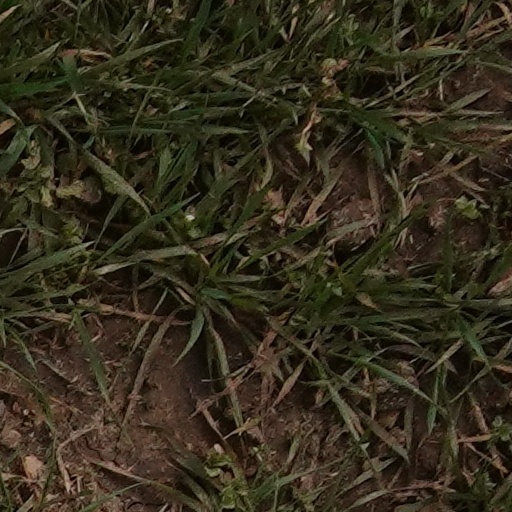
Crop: wheat